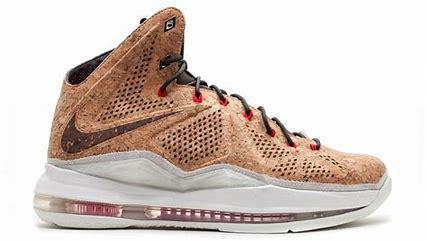
Brand: Nike
Model: Lebron 10